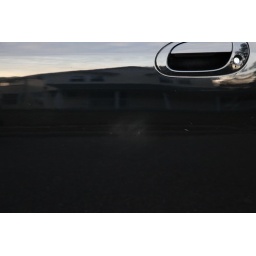
Here are some swirl marks on my car door from people rubbing up against it.